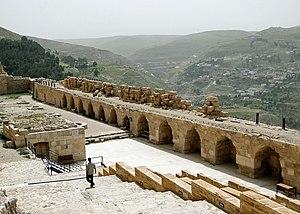
Cour basse du château de Kérak, Al-Karak, Jordanie